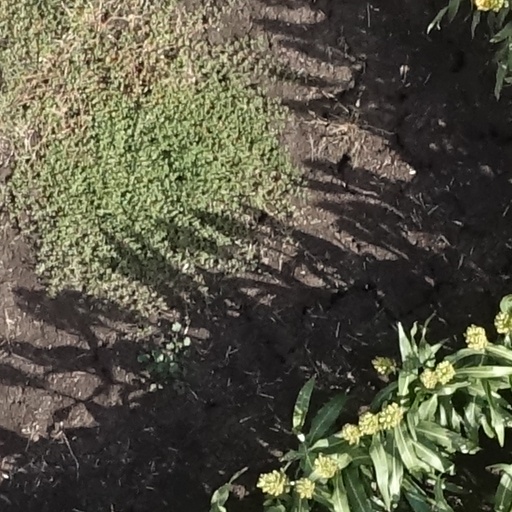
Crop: sorghum